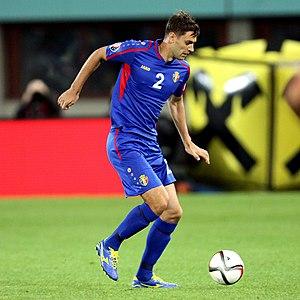
Igor Armaș est un footballeur international moldave né le 14 juillet 1987 à Chișinău. Il évolue actuellement au poste de défenseur central au FC Voluntari.